Counterpoint

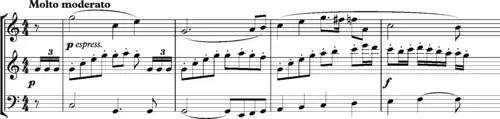
Wagner Meistersinger Vorspiel bars 158–161

According to pianist András Schiff, Bach's counterpoint influenced the composing of both Mozart and Beethoven. In the development section of the opening movement of Beethoven's Piano Sonata in E minor, Beethoven demonstrates this influence by adding "a wonderful counterpoint" to one of the main themes.